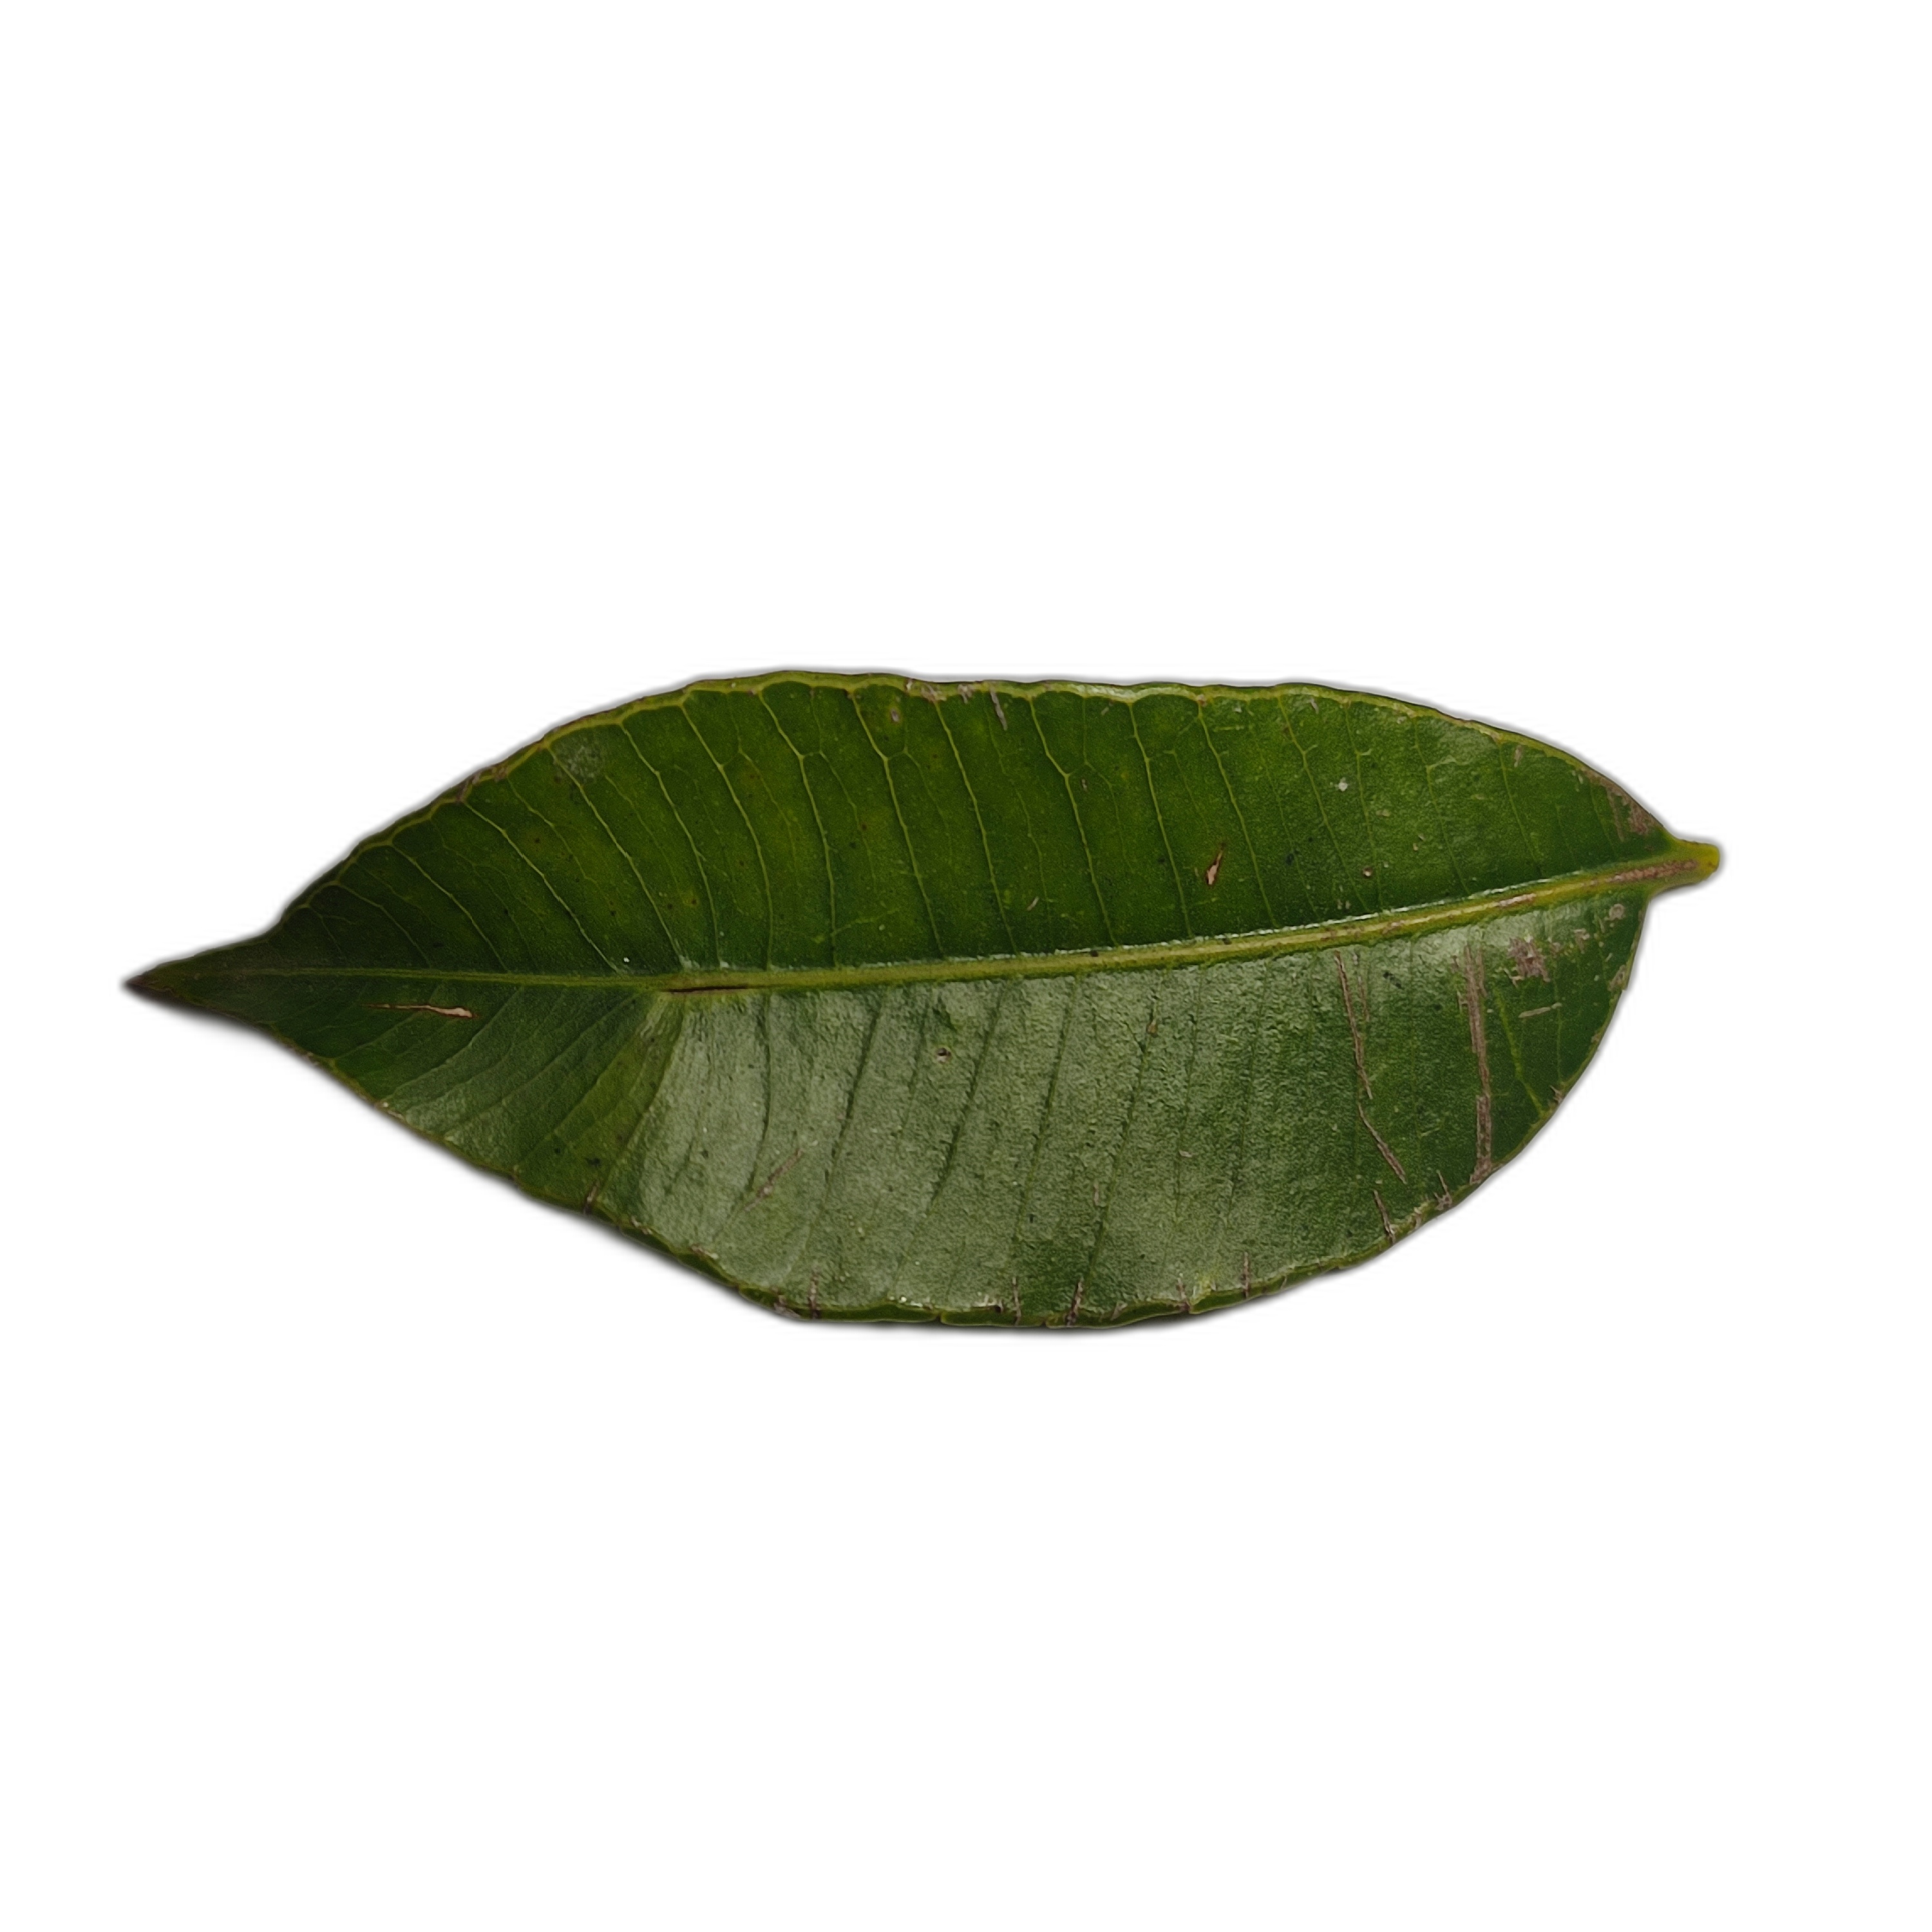
Label: healthy